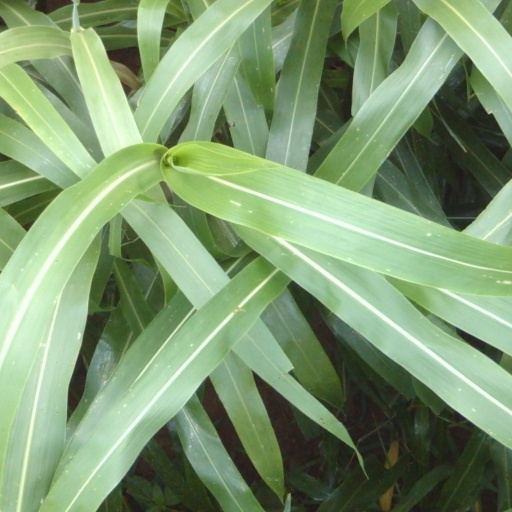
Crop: sorghum